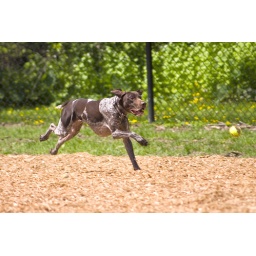
A German Shorthair Pointer chases a ball at the Hillcrest dog park in Grand Rapids, Mi. 5/17/09.